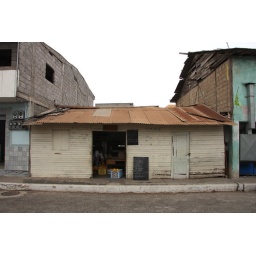
IMG_7044 Store with orange boxes in doorway